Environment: real
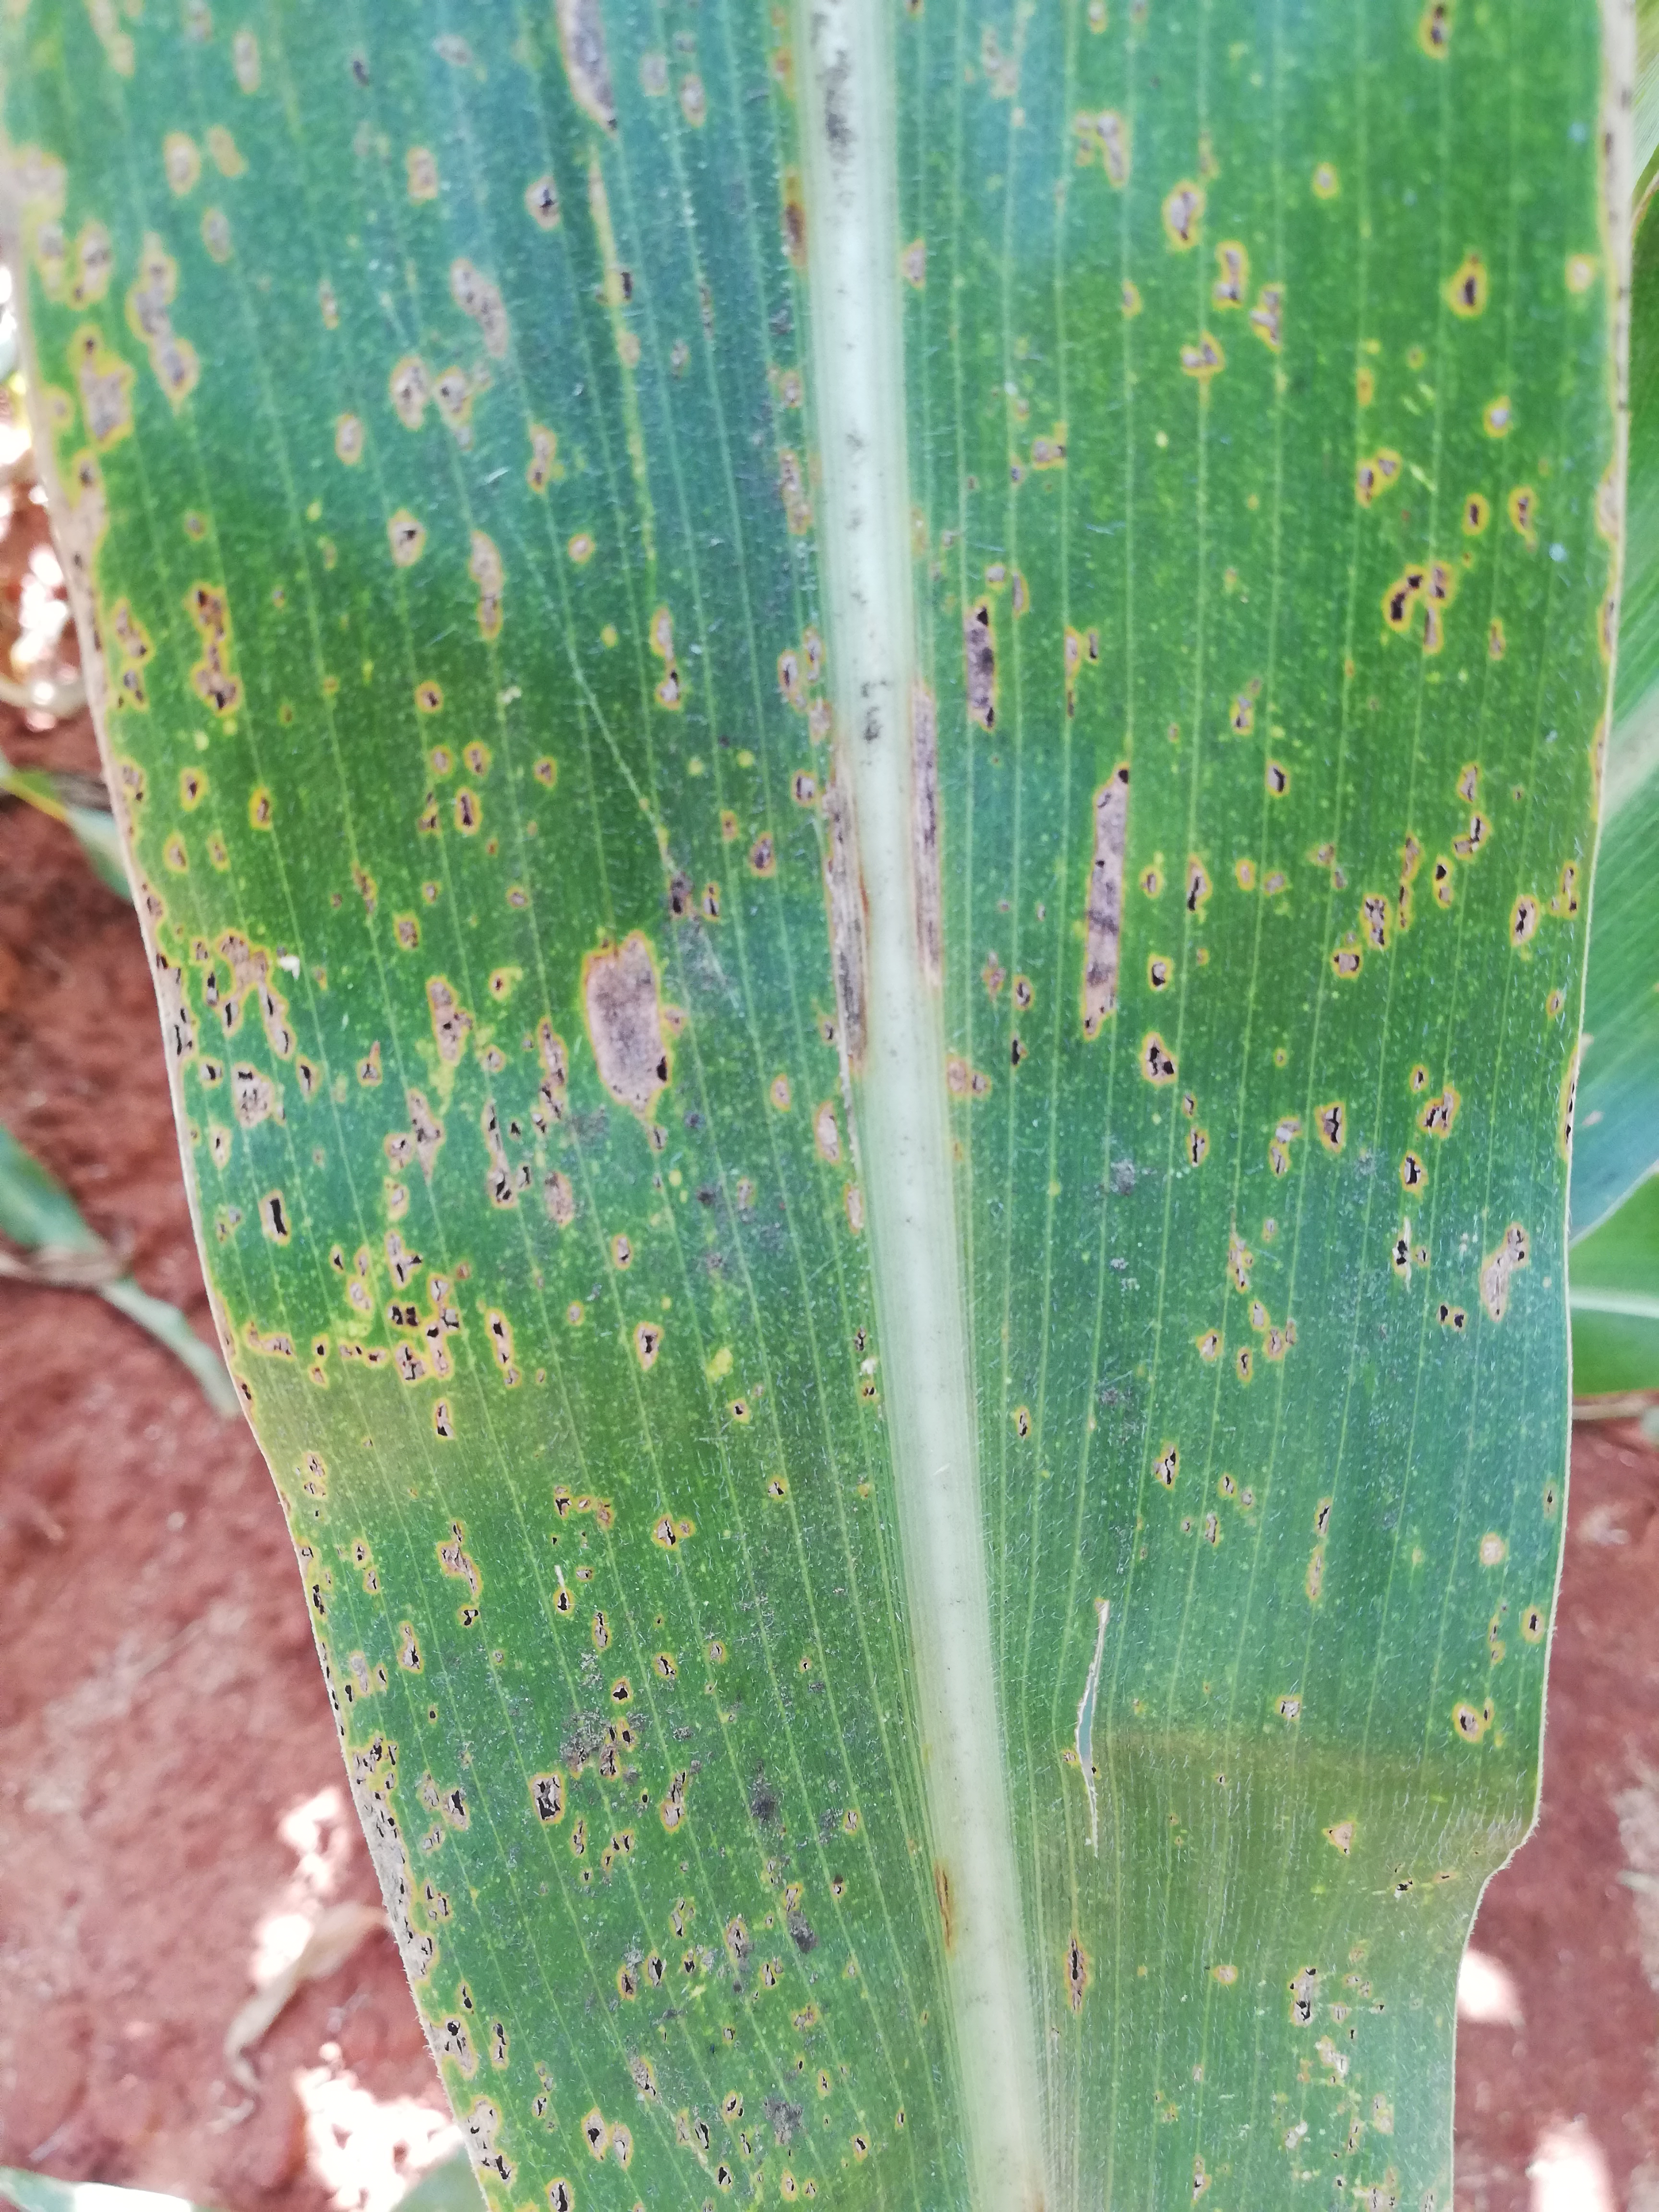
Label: common_rust